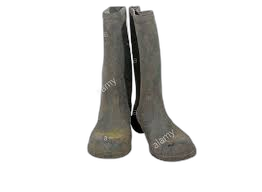
Waste category: shoes